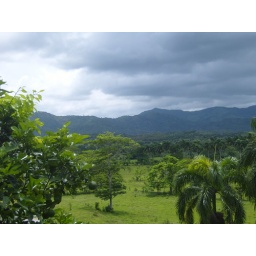
Storm clouds gathering over Dominican mountains